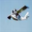
Label: airplane